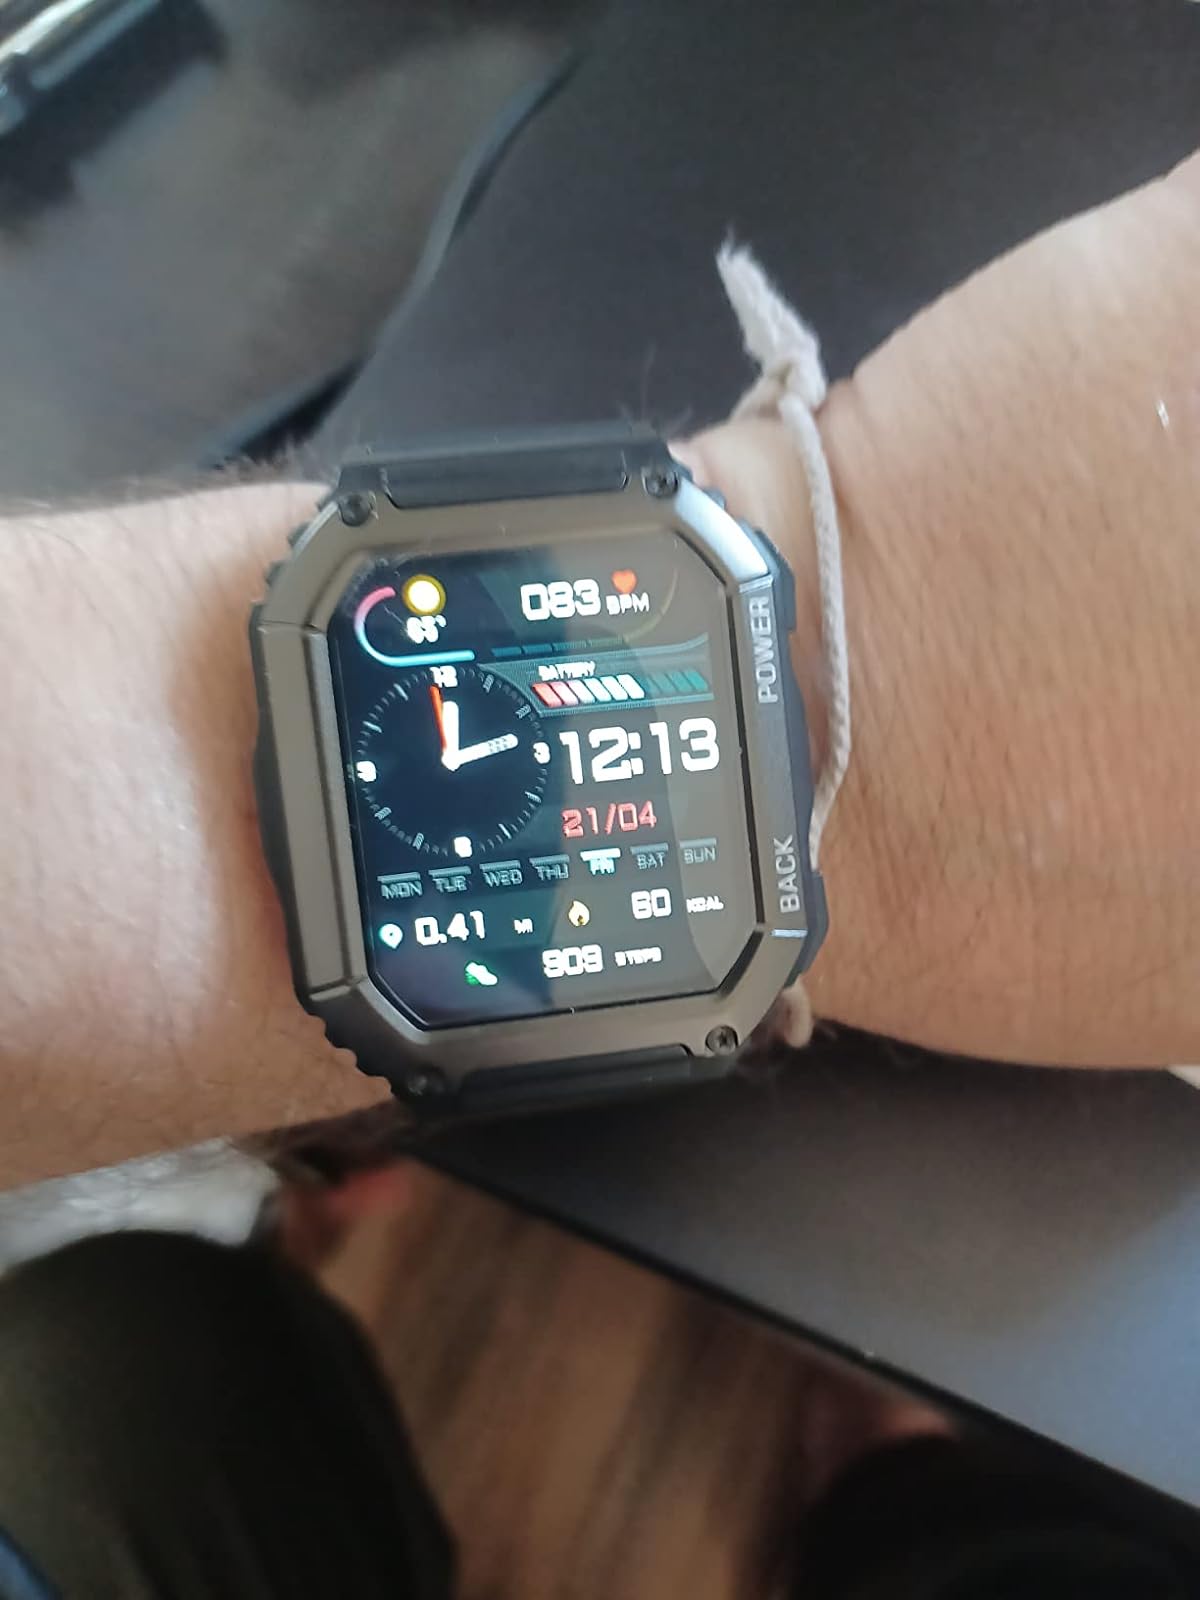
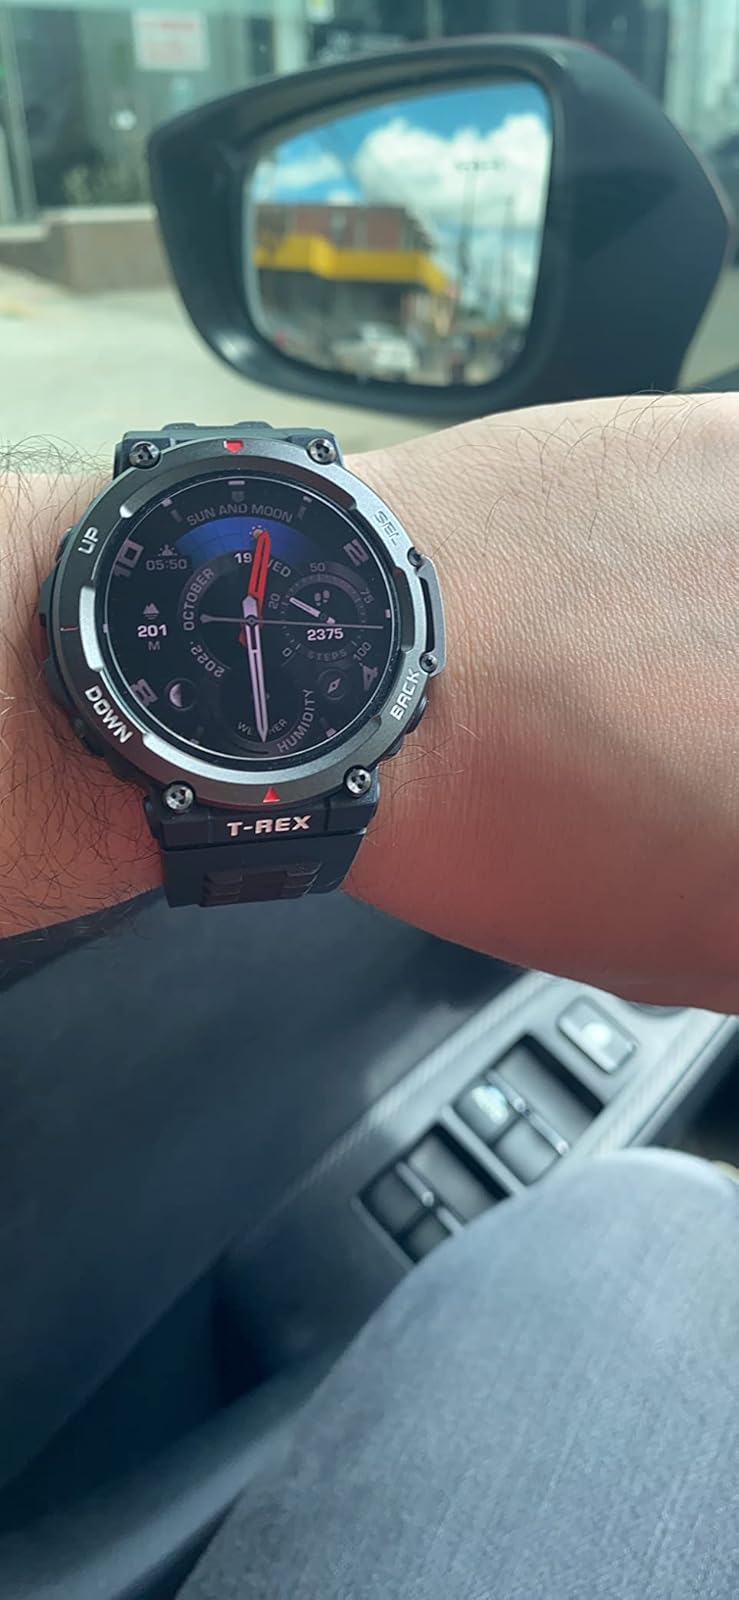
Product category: smartwatch
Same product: no